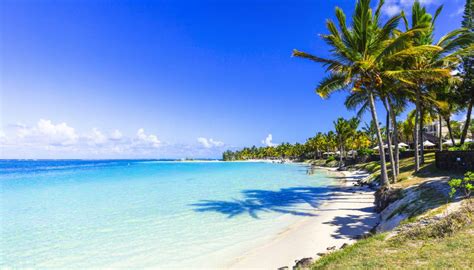
Weather: sun or clear